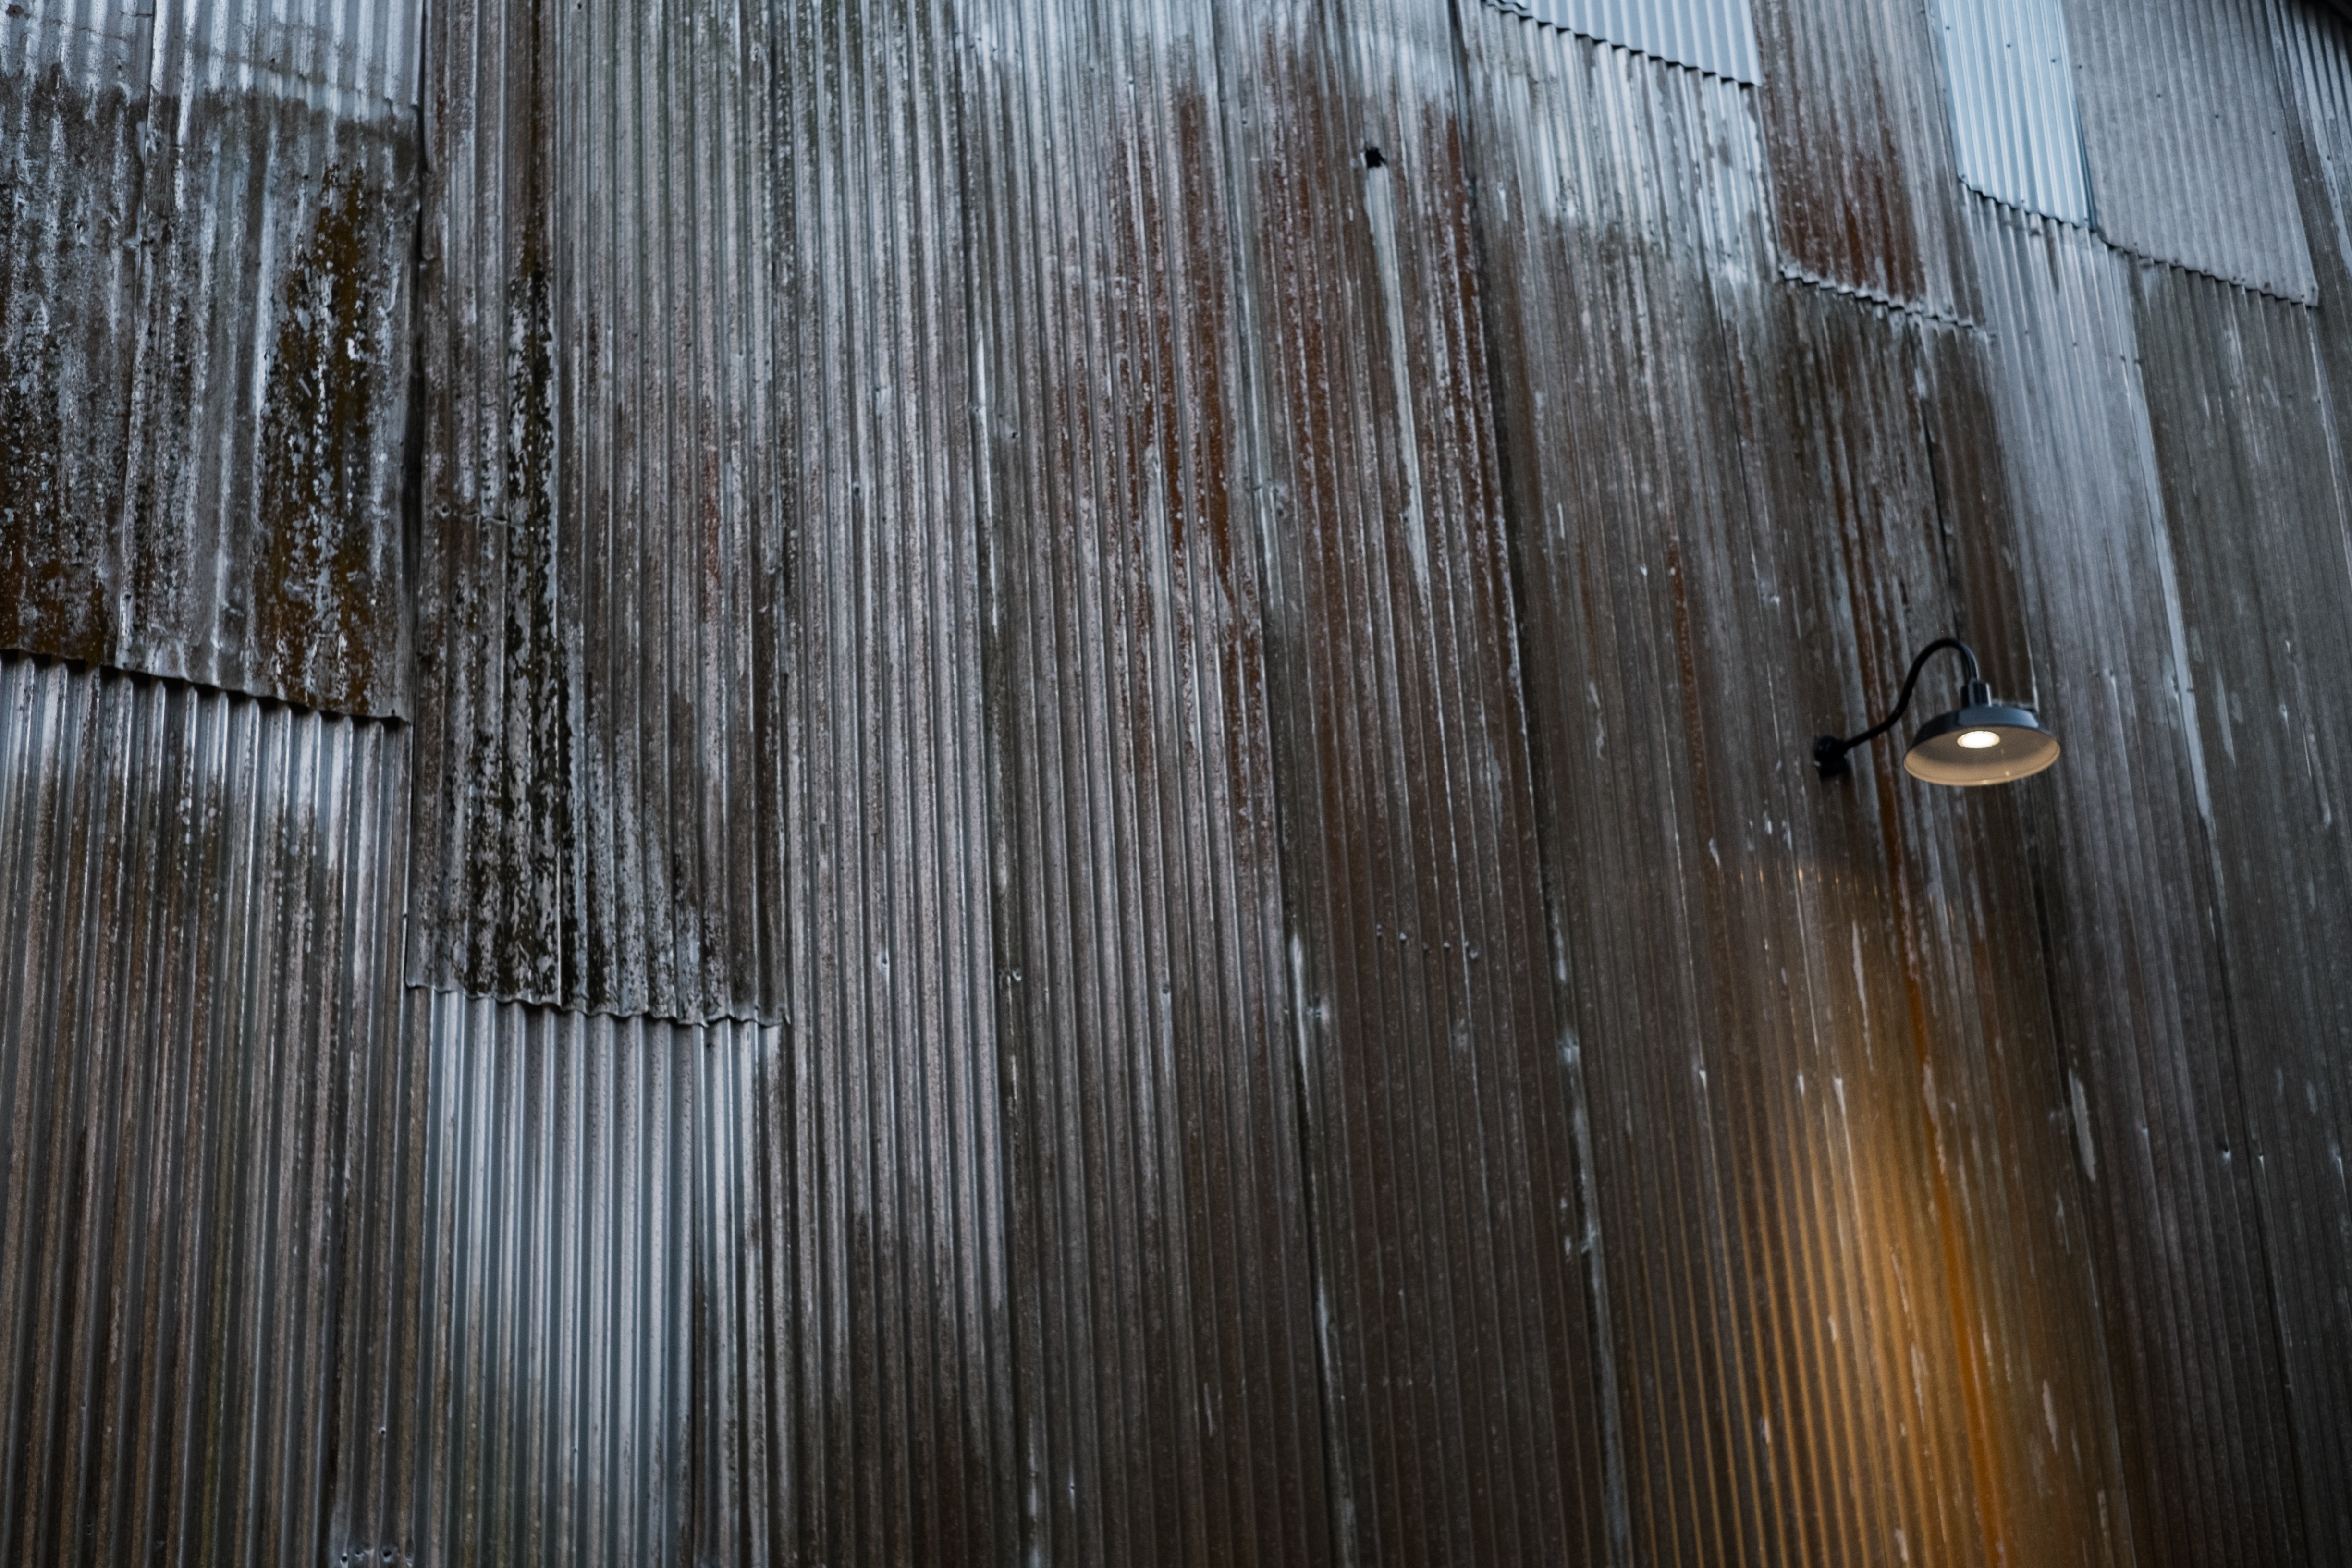
fence, wood, texture, floor, weather, black, flooring, outdoor structure